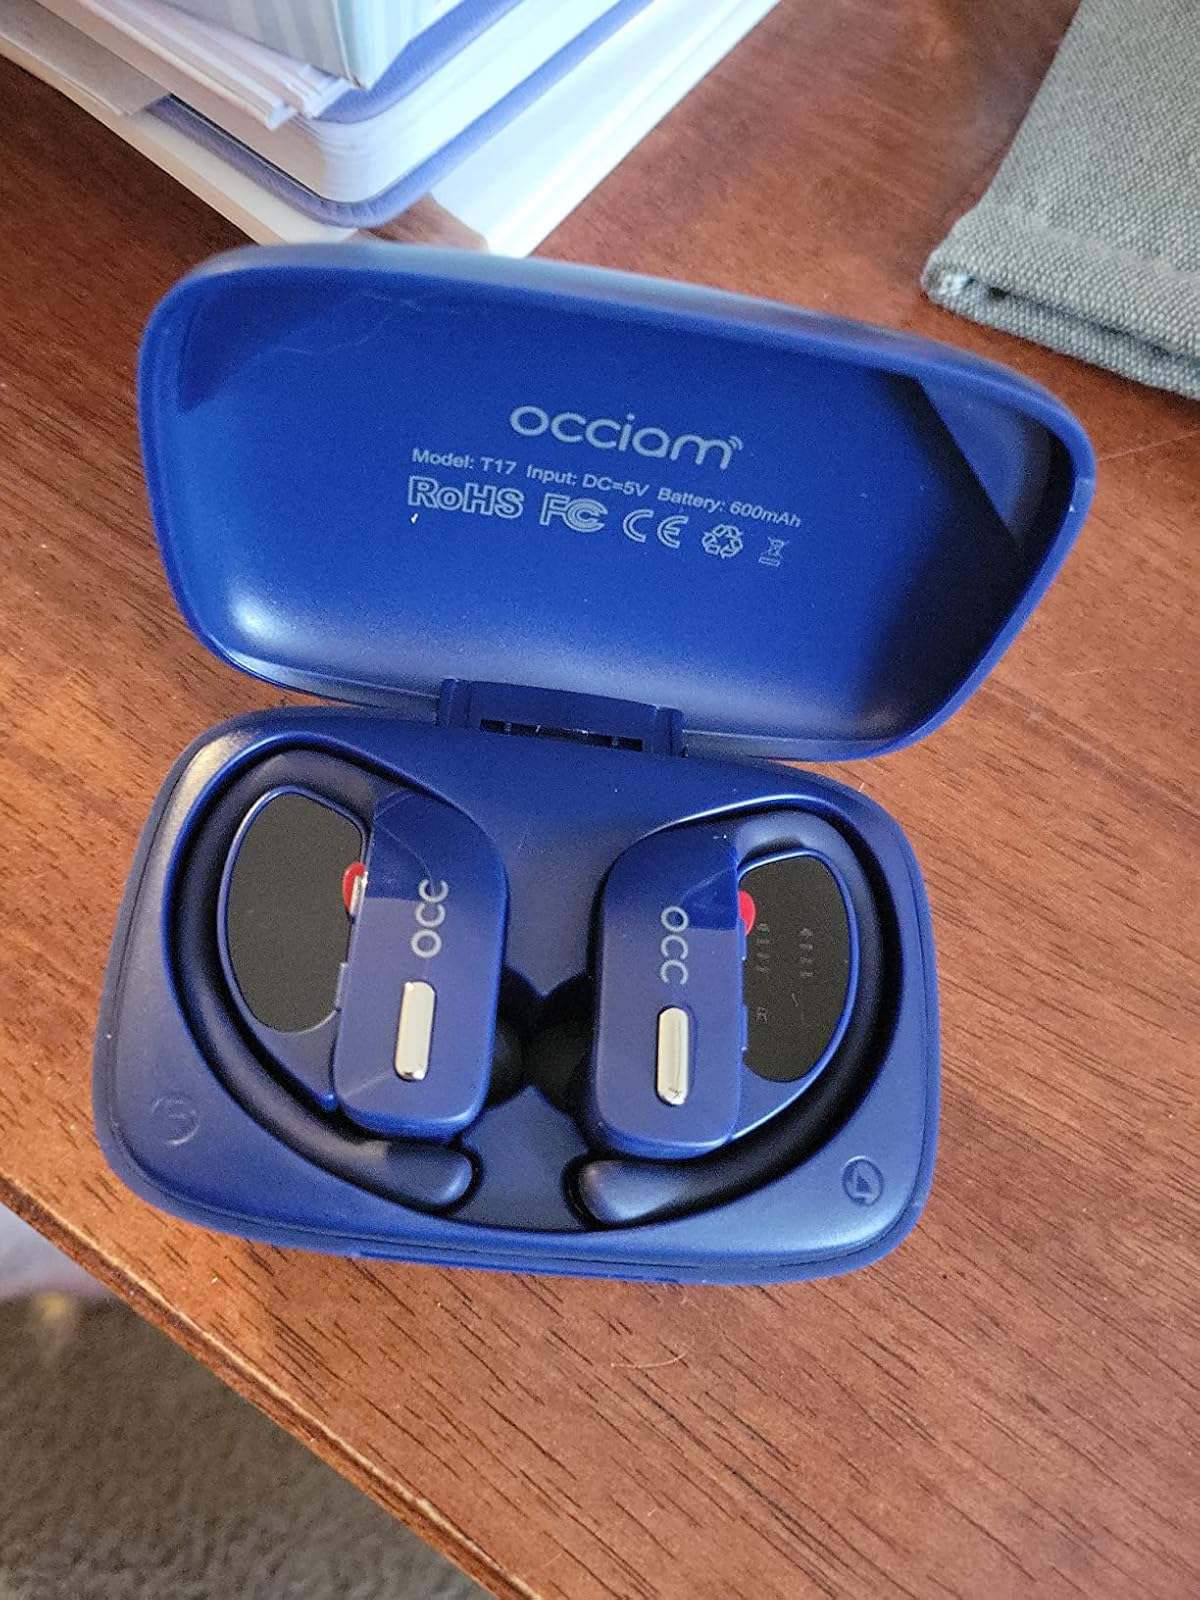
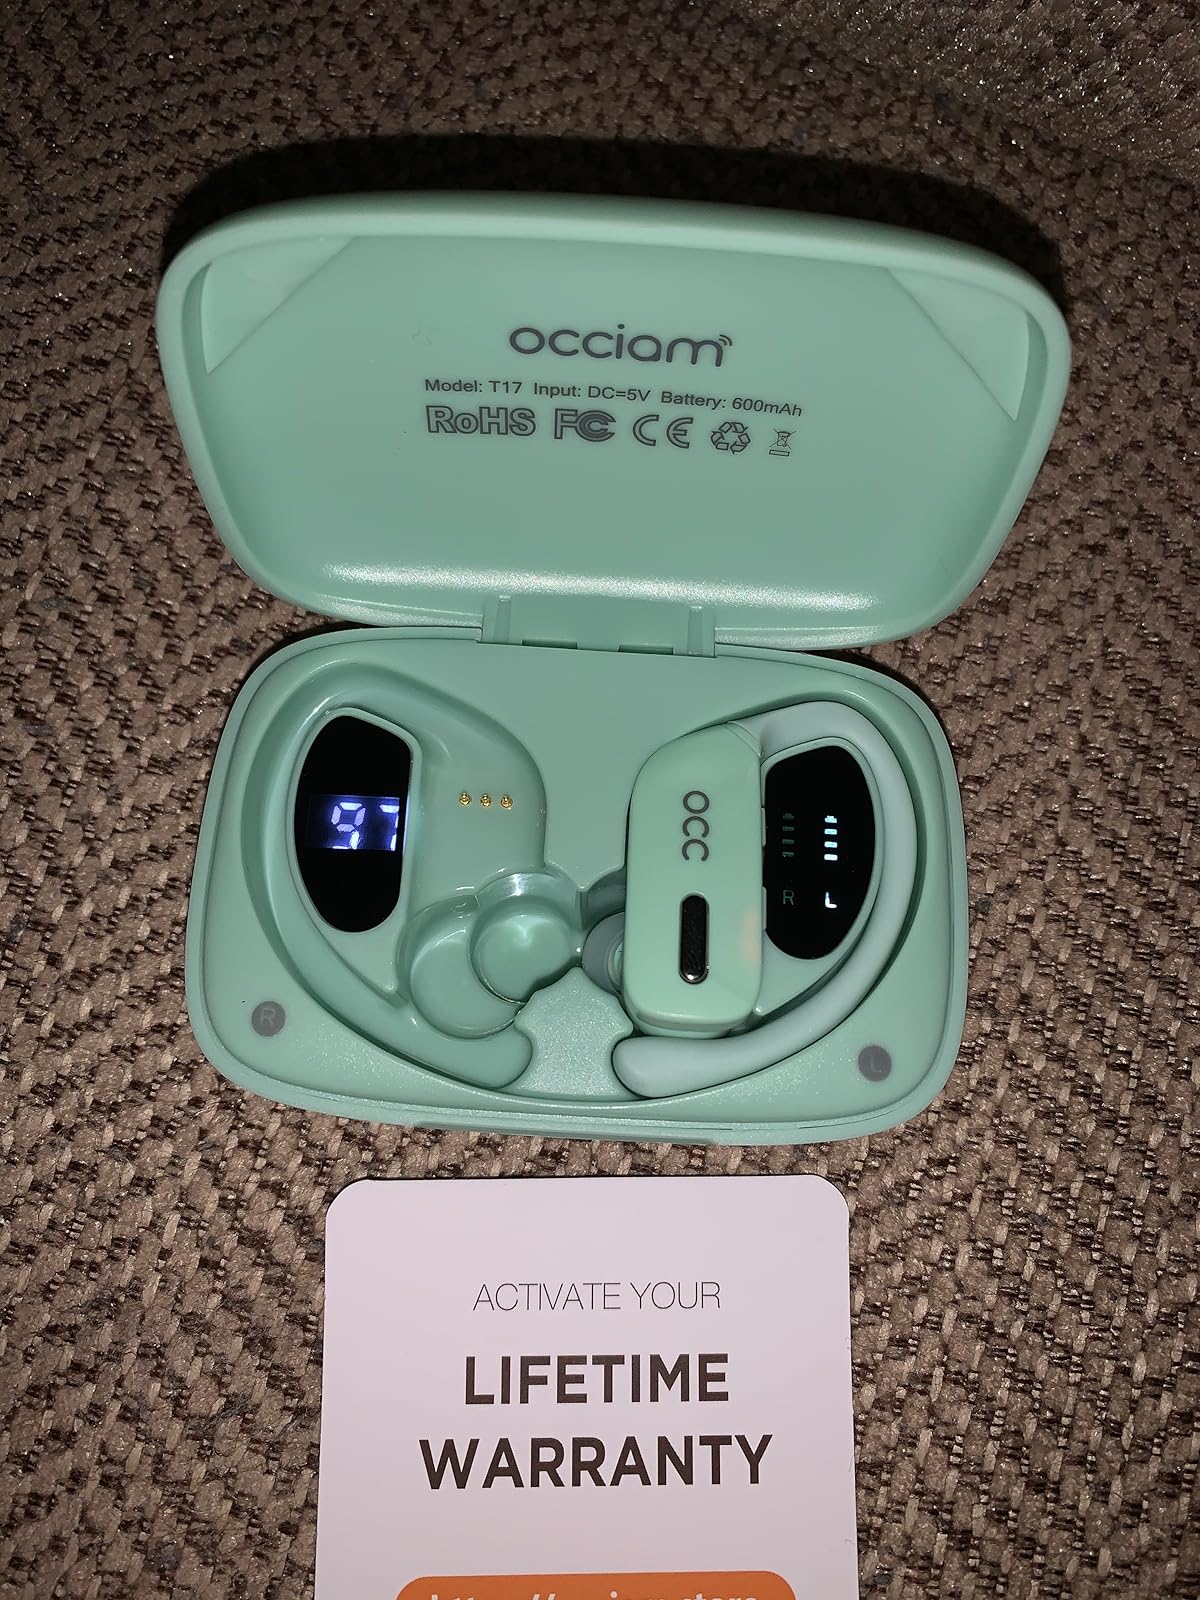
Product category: earbuds
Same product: no